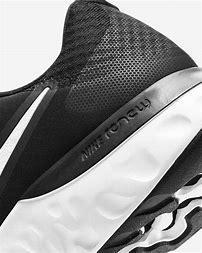
Brand: Nike
Model: Renew Run